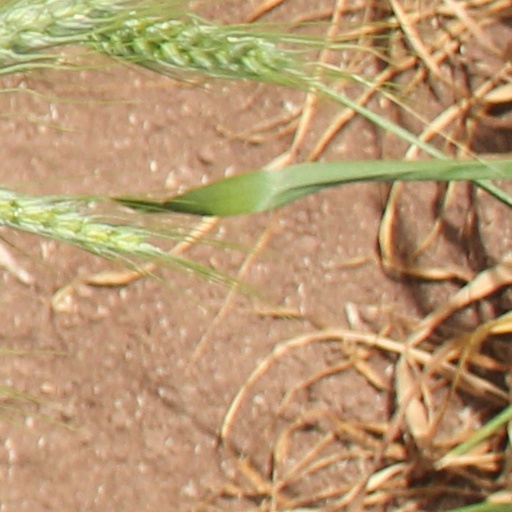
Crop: wheat